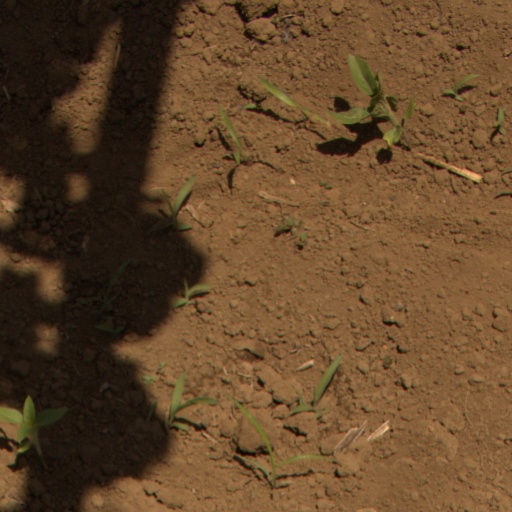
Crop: Jerusalem artichoke